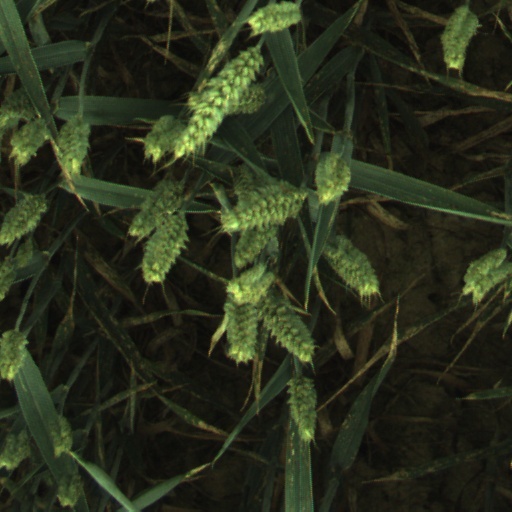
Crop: wheat